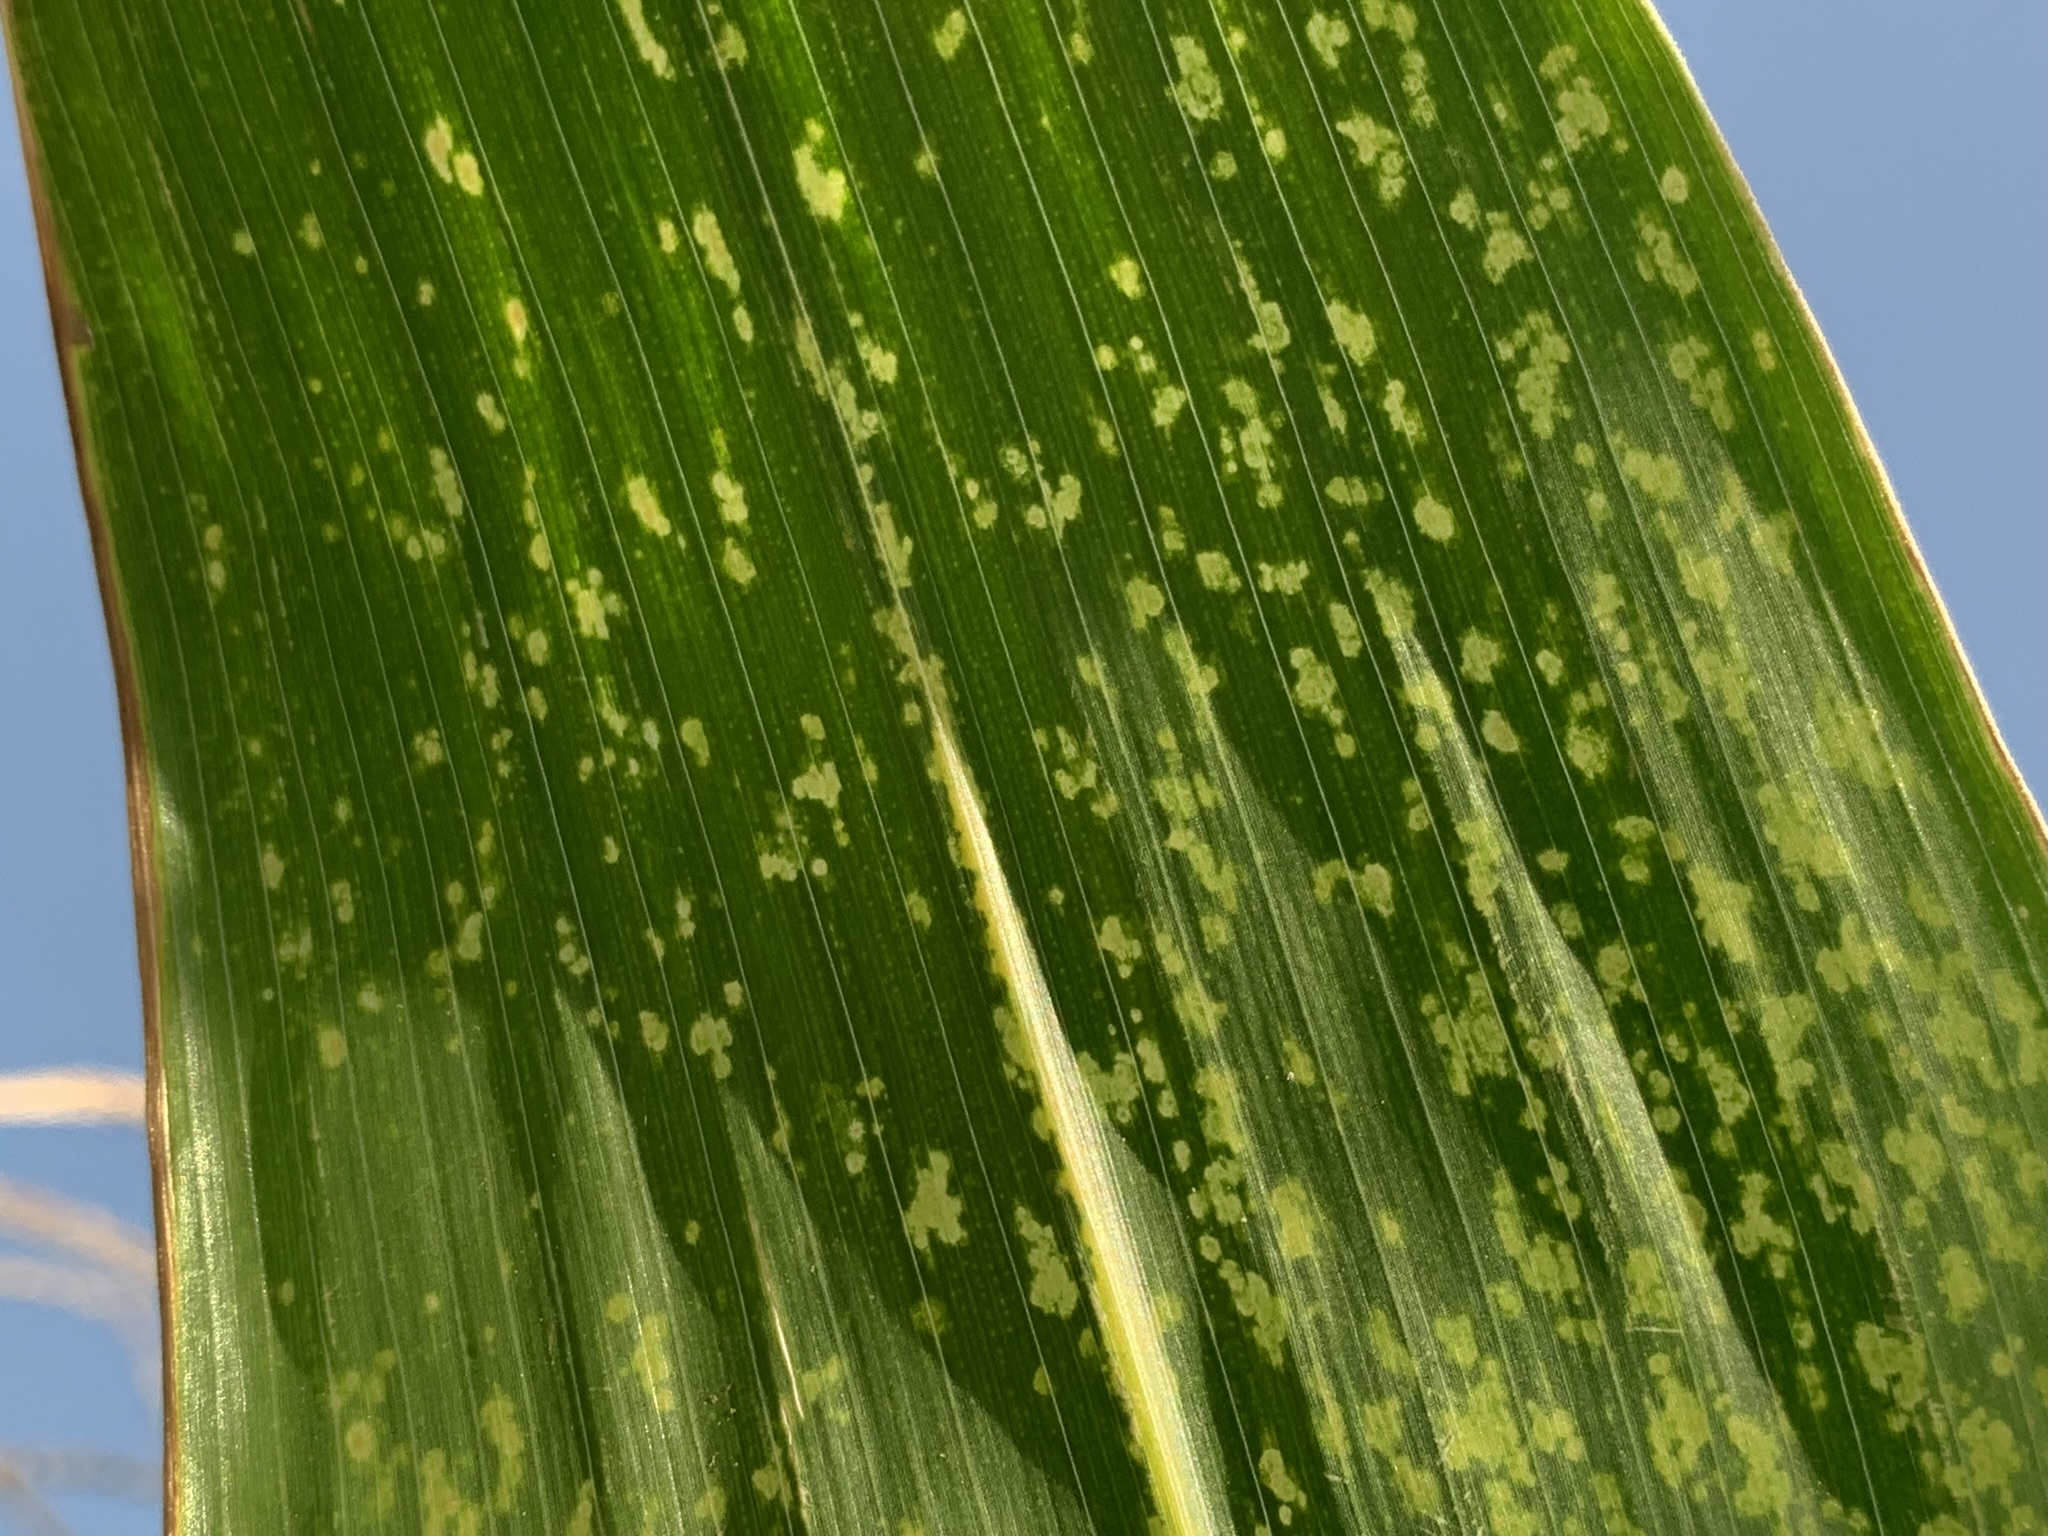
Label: MLN